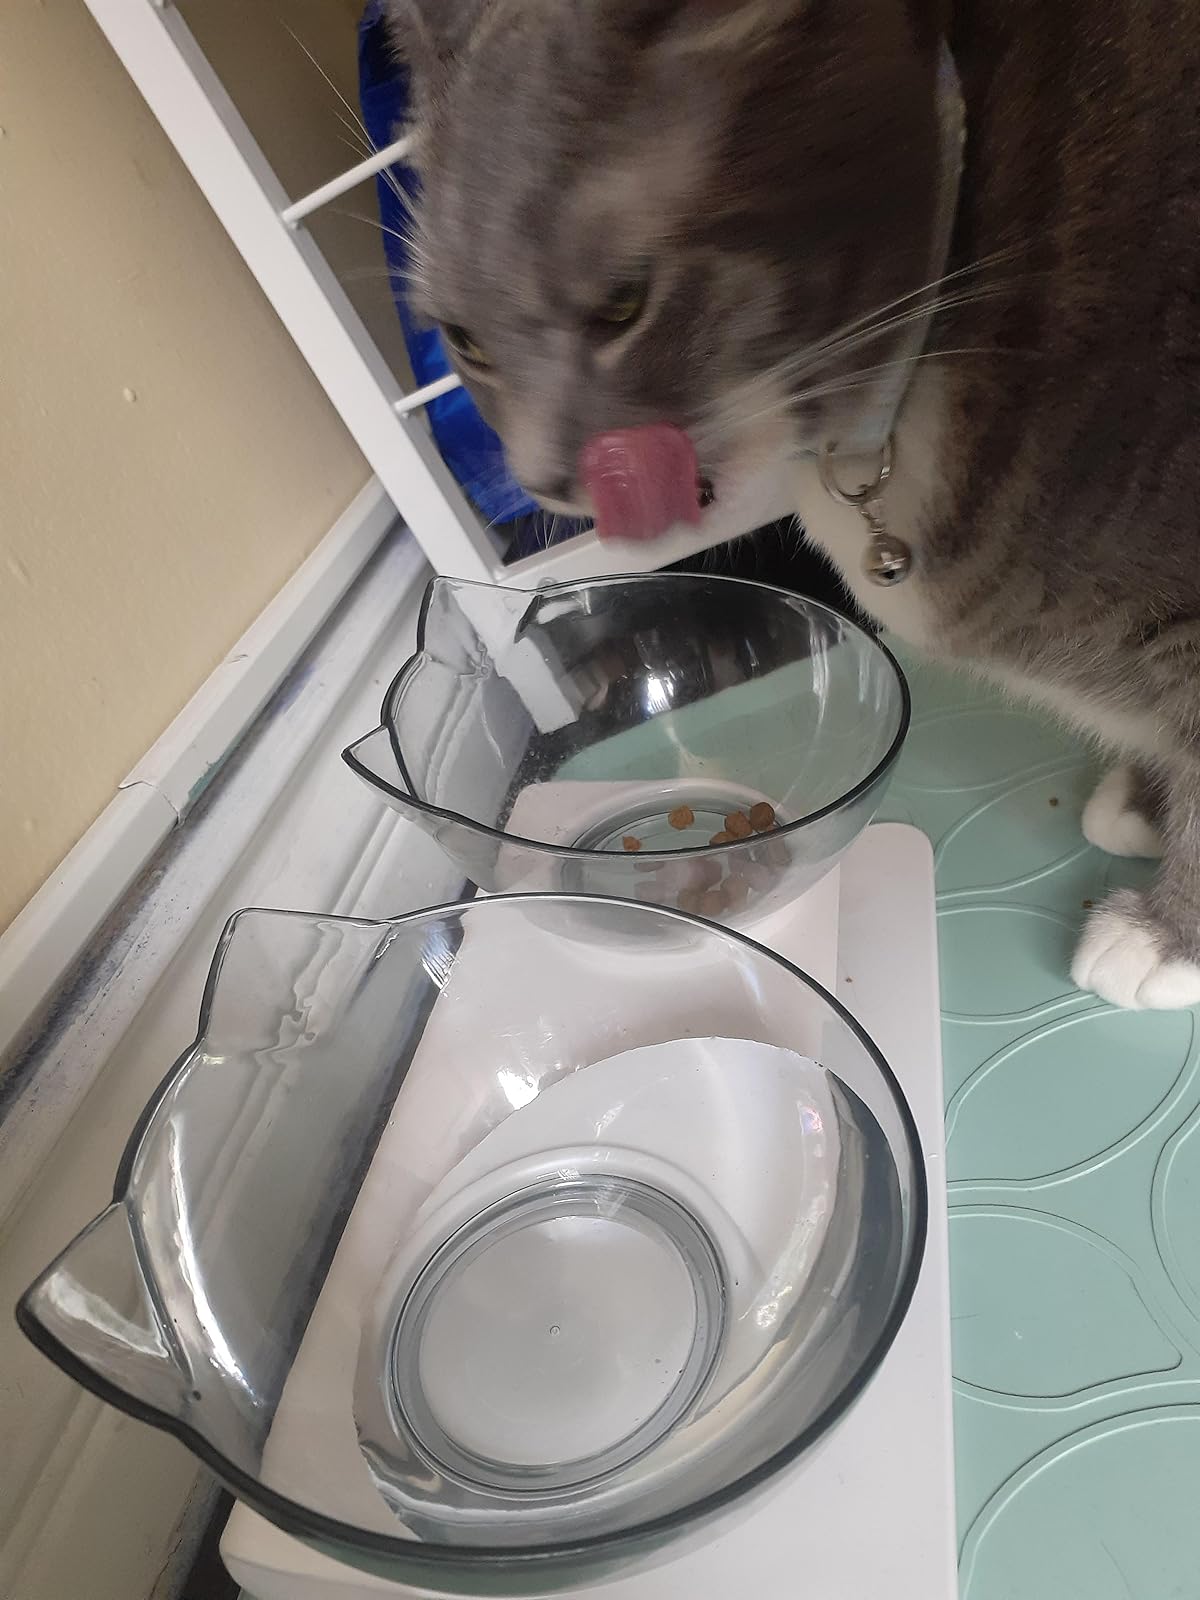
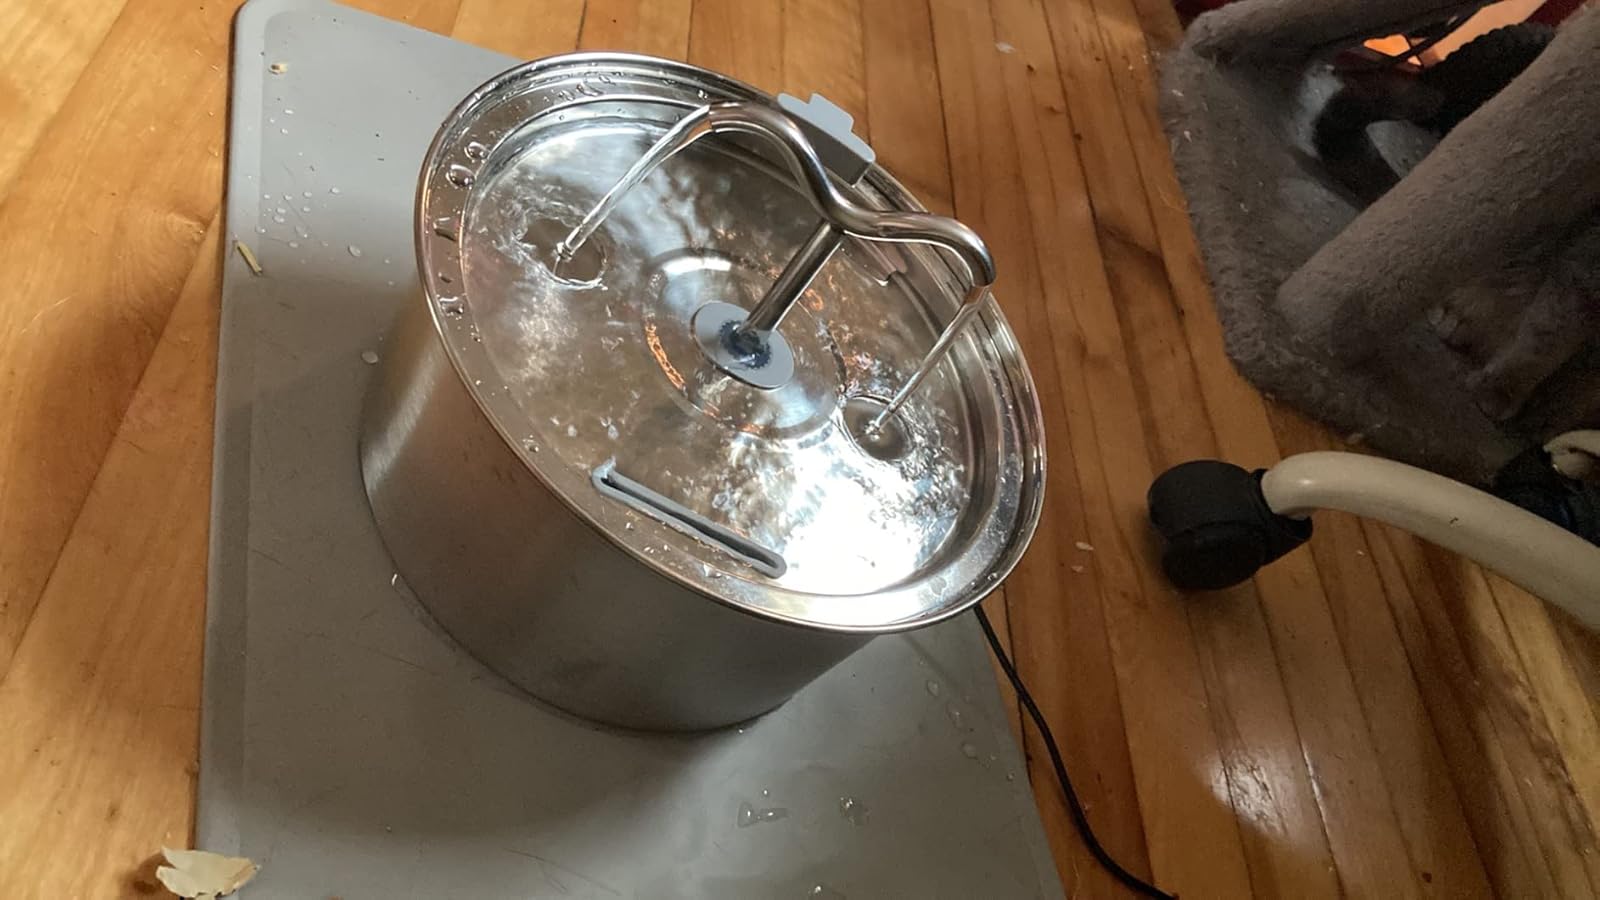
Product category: items_bowl
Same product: no